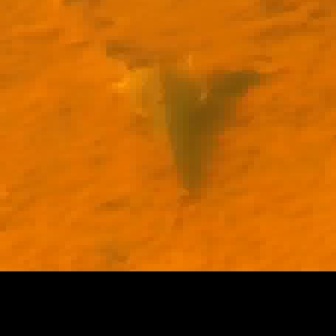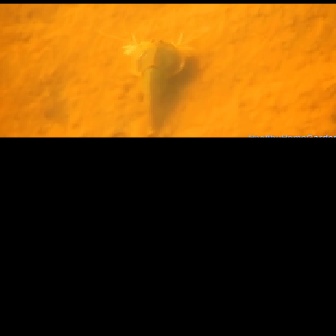
  Please identify the target specified by the bounding box [87,18,281,212] in the first image and locate it in the second image. Return the coordinates in [x_min,y_min,x_max,y_max] format.
Answer: [96,20,209,132]